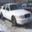
Label: automobile